Westcliff-on-Sea

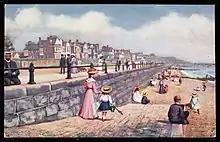
The Parade at Westcliff-on-Sea (1903)

The two main theatres in Westcliff are the Cliffs Pavilion, which overlooks the seafront, and the Palace Theatre situated on the London Road.